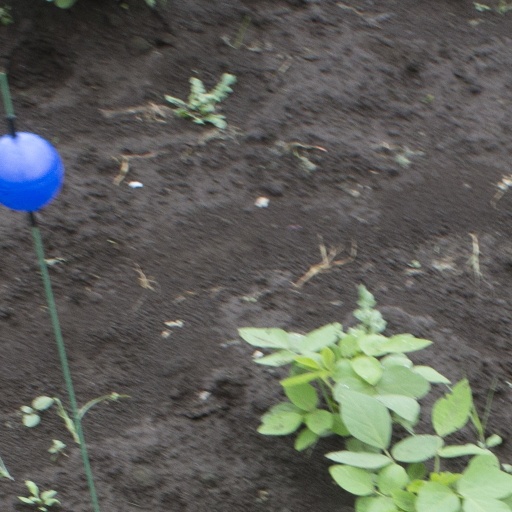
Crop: soybean